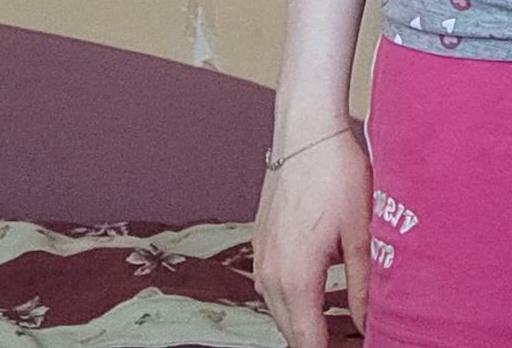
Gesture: no_gesture